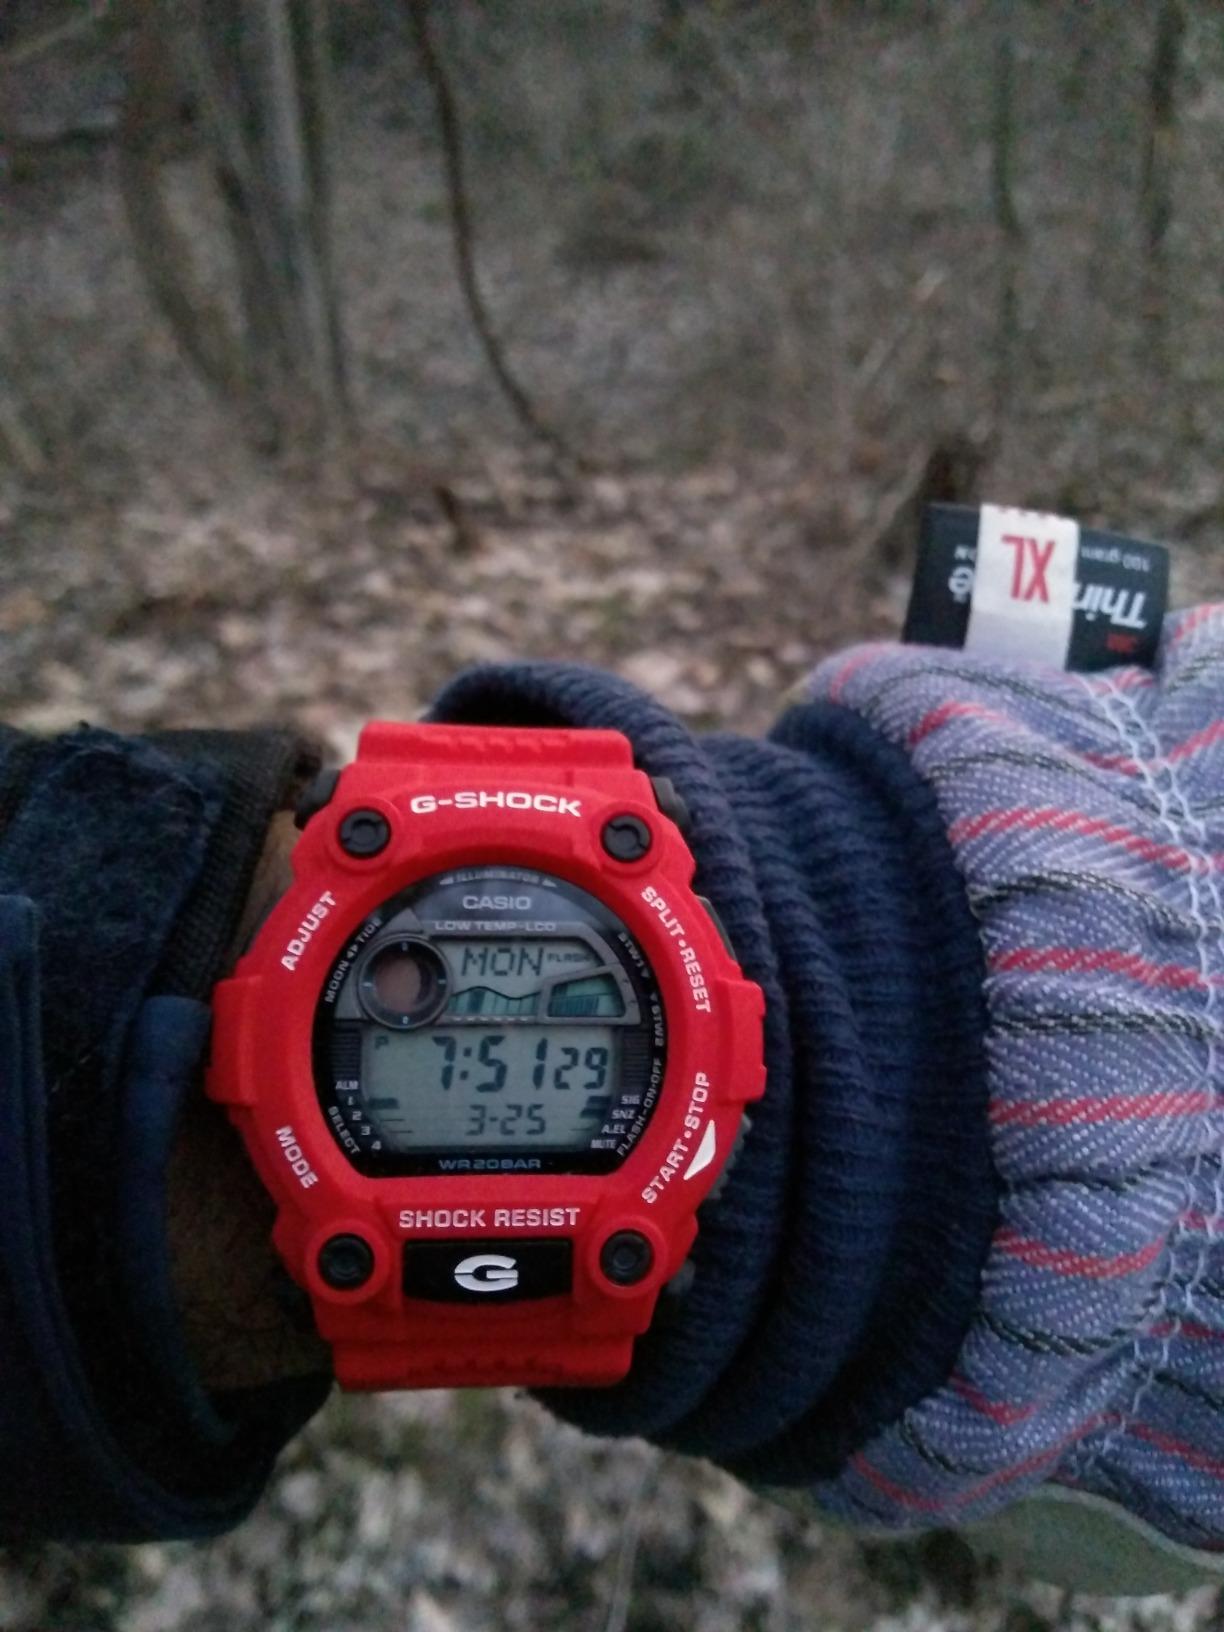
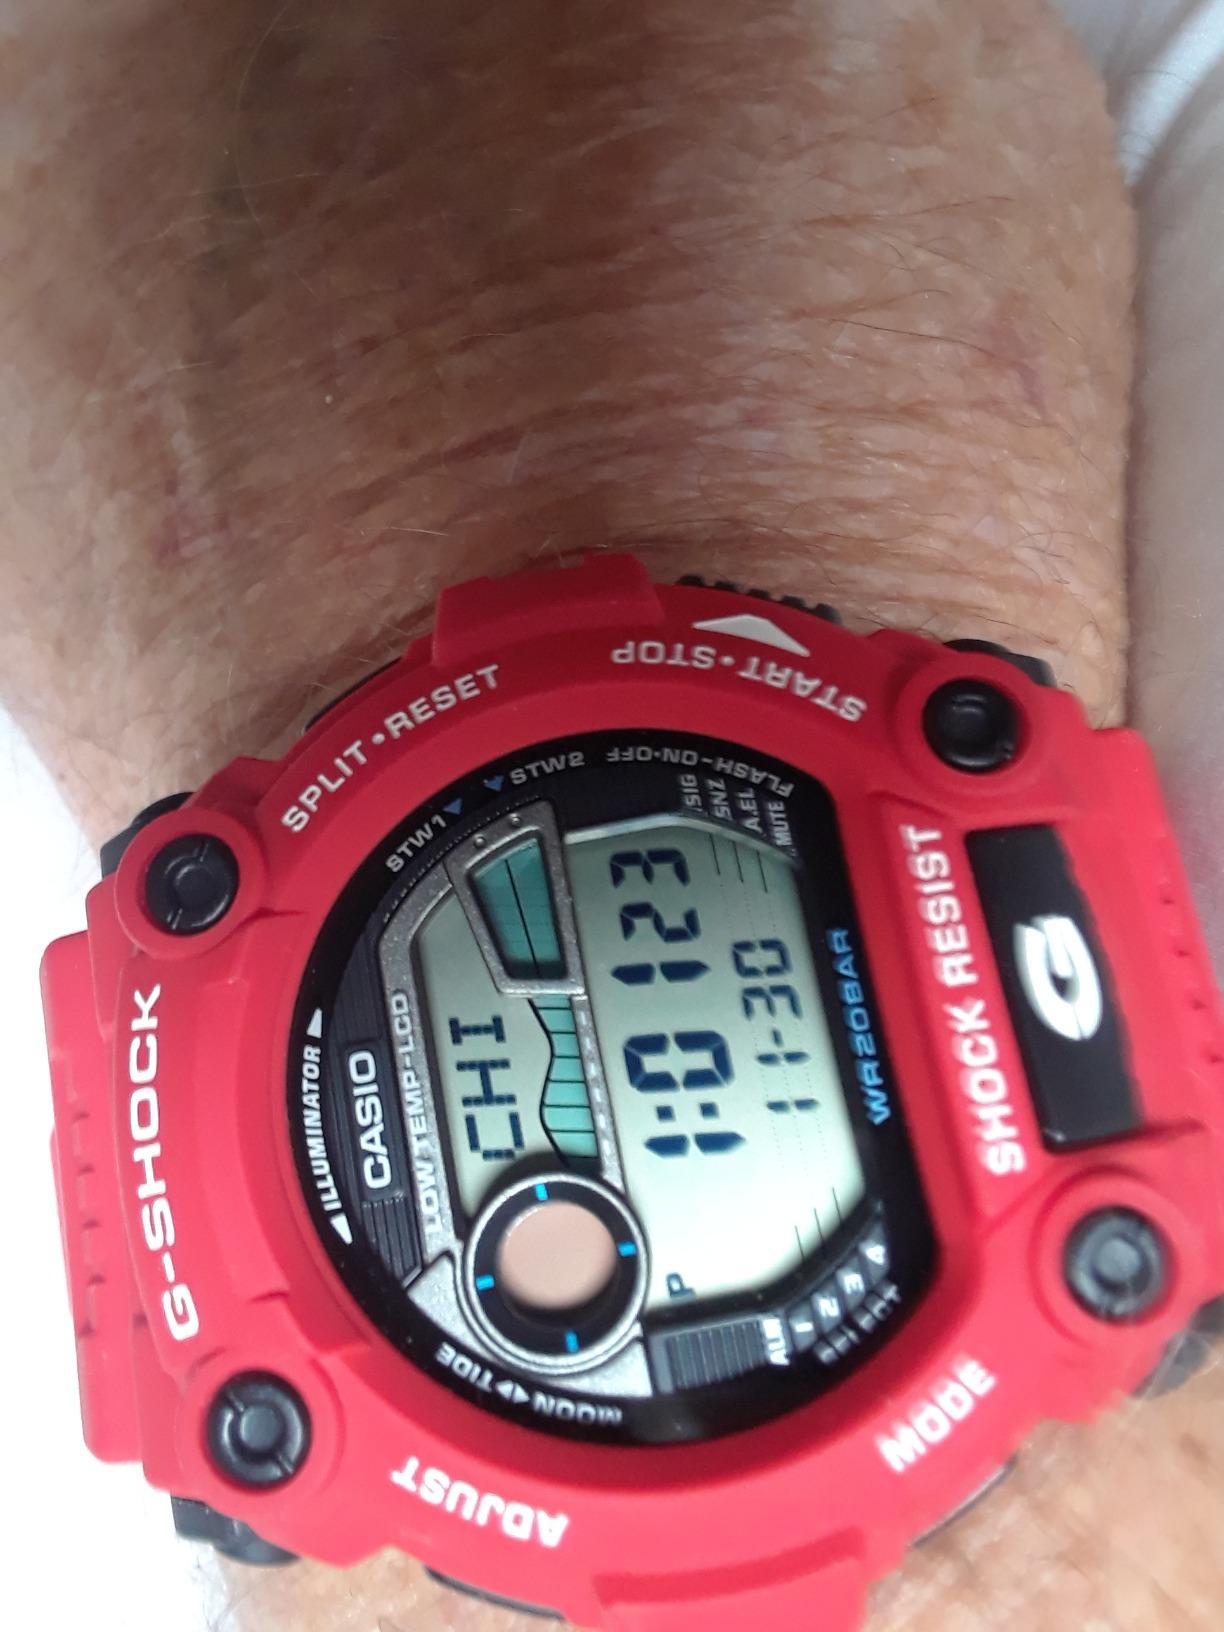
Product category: accessories_watch
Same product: yes